Diamond Head (British band)

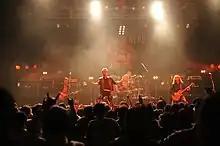
Diamond Head performing in Japan, 2008

Brian Tatler formed the band with drummer Duncan Scott while still attending school. In June 1976 they found singer Sean Harris, who was in the same year, and went through three bass players before settling on Collin Kimberley in Feb 1978. The band recorded two self-financed demo tapes in 1979. They were recorded within six hours on a four-track, one of which was sent to Geoff Barton at Sounds. The timing was perfect with the emergence of the new wave of British heavy metal. In 1979/80, Diamond Head were managed by budding local managers Dave Morris and Ian Frazier. Morris put some money into the band and tried to get the band a record deal; Frazier took to driving the band around the UK when on tour. Sean Harris's mother (Linda Harris) persuaded her boss and boyfriend (Reg Fellows) to come and see the band with a view to investing in them. Diamond Head's demos and live reputation gained enough attention for the band to get two support dates with AC/DC and one with Iron Maiden at The Lyceum, London. Although several record companies expressed interest in signing the band, and their managers secured a couple of offers, none were deemed worthy by Fellows and Linda Harris, who were now beginning to advise Sean Harris as he still lived at home with his mother.